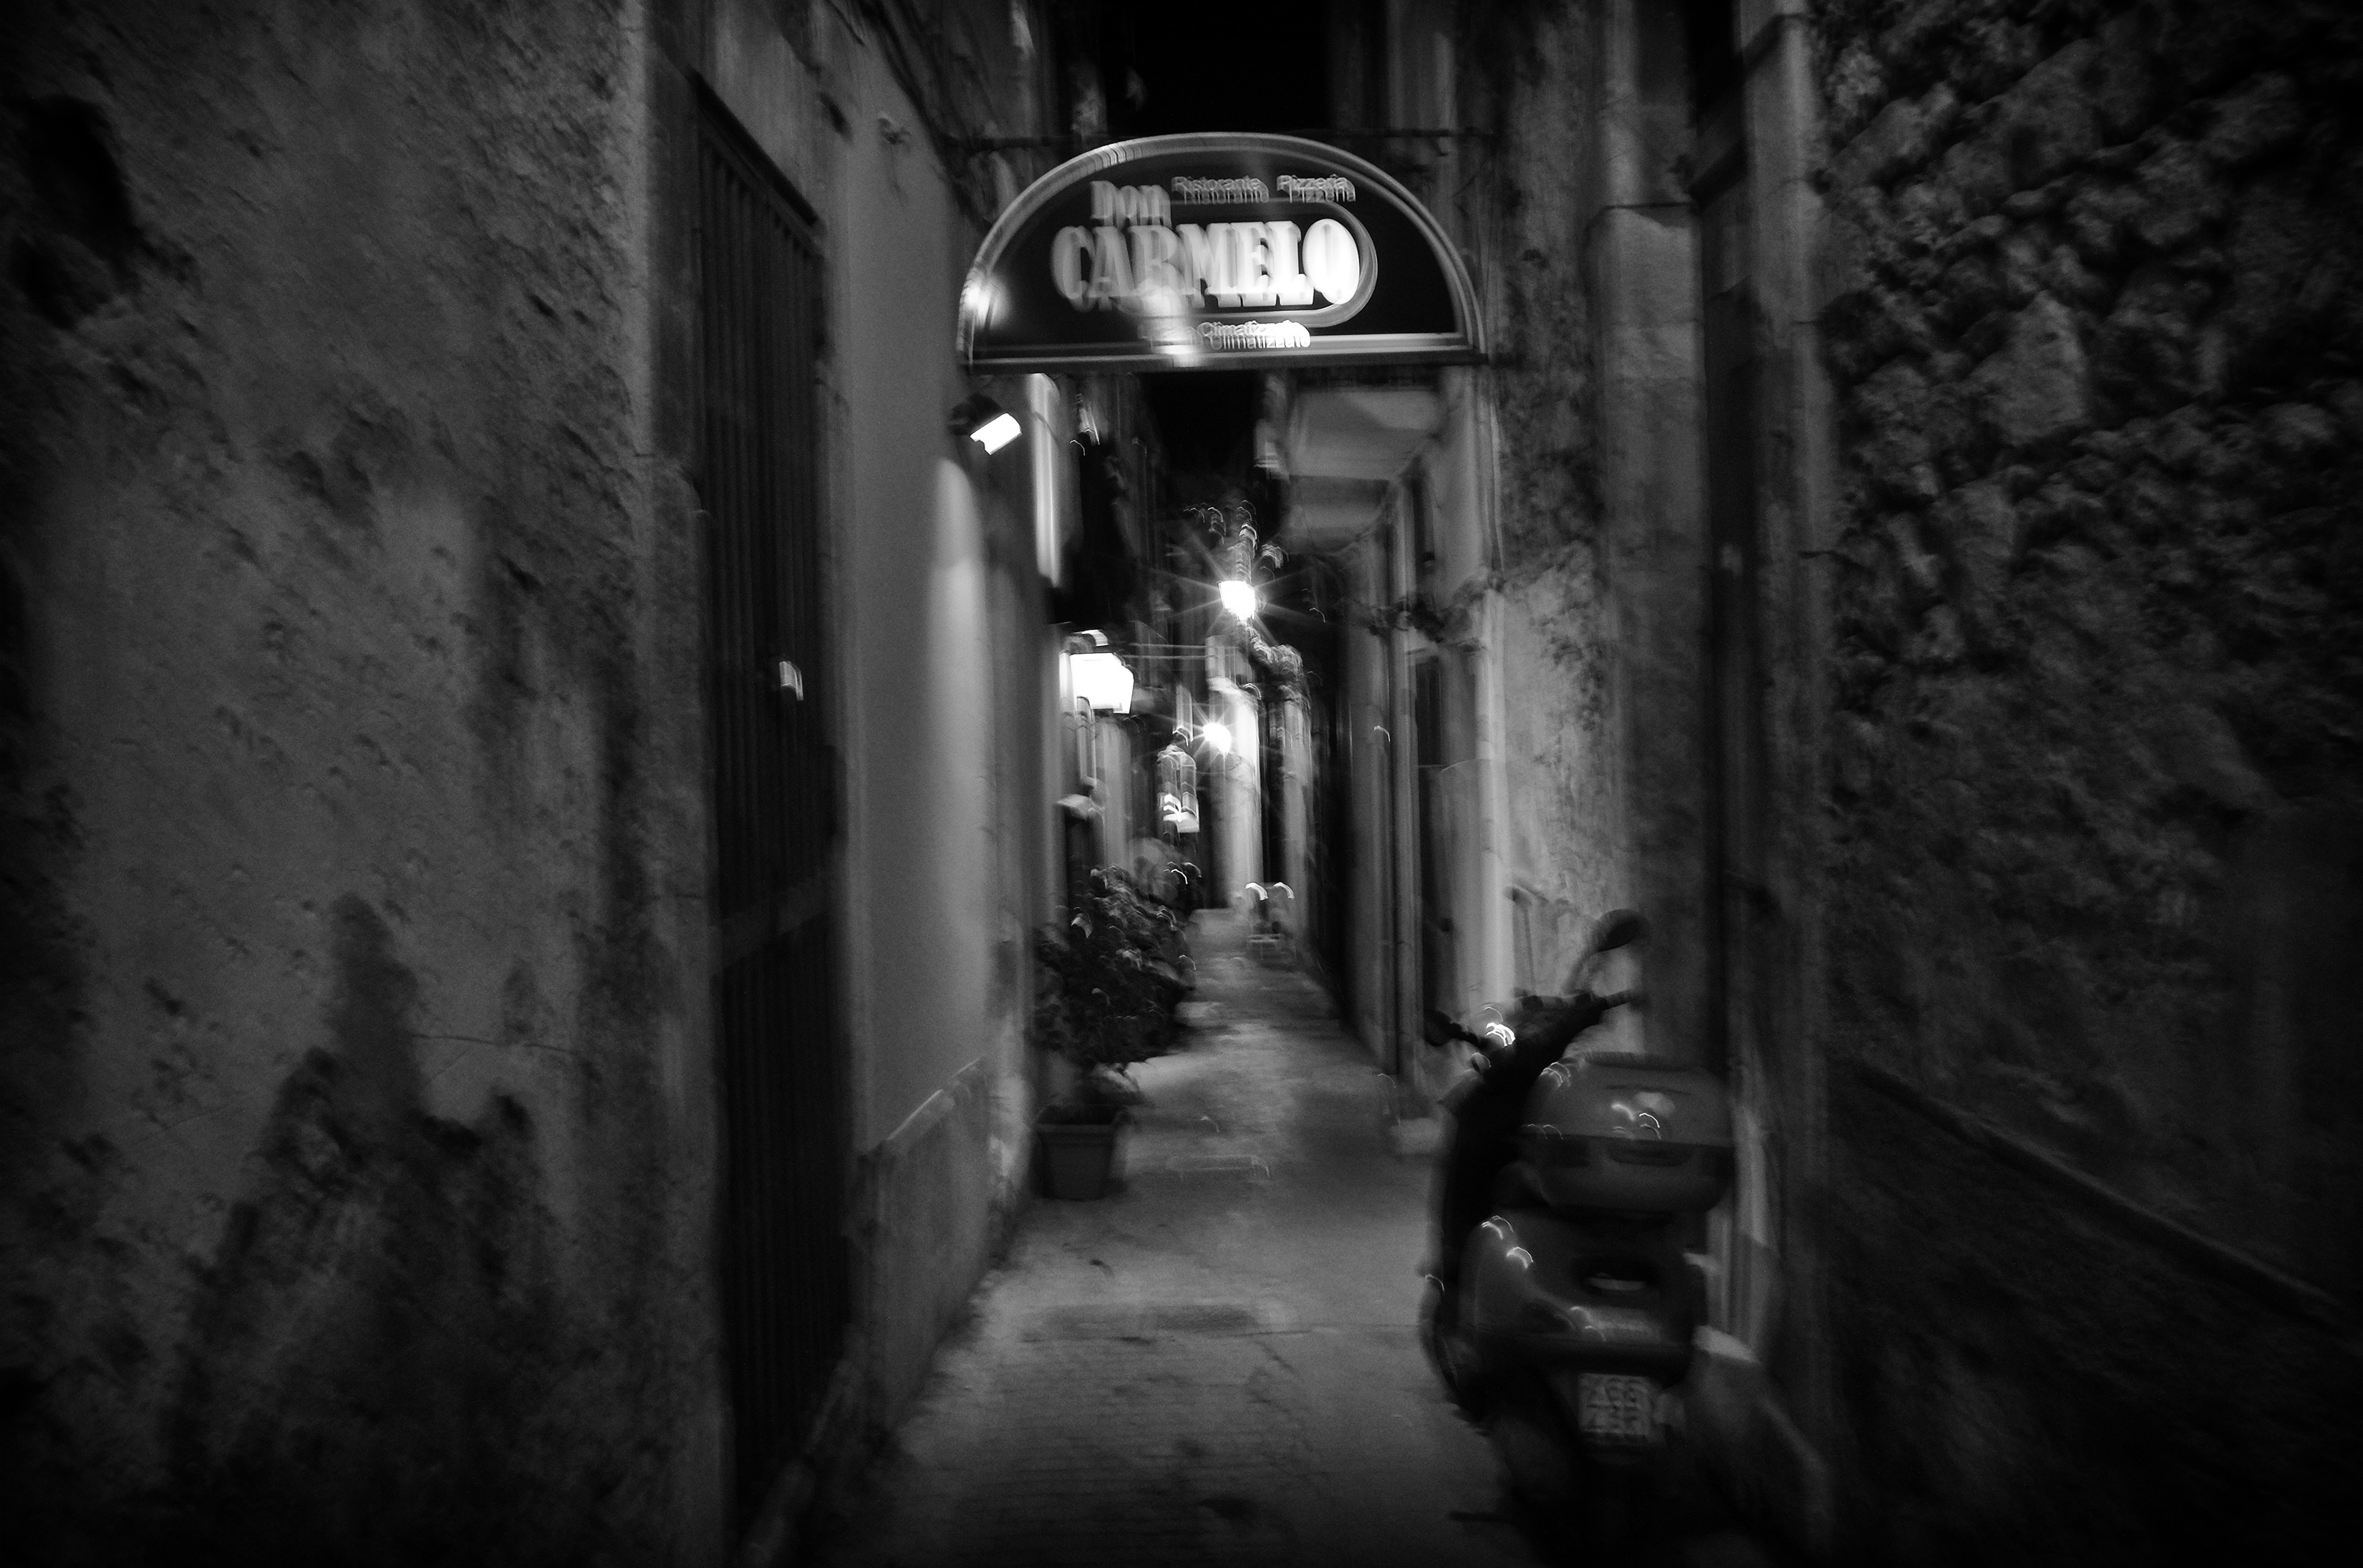
light, black and white, road, white, street, night, photography, alley, italy, darkness, black, monochrome, lighting, infrastructure, fuji, sicily, fujix, fujixe1, e1, siracusa, monochrome photography, film noir